Momotaro: Sacred Sailors

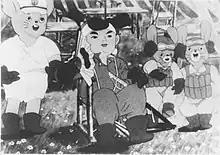

is the first Japanese feature-length animated film. It was directed by Mitsuyo Seo, who was ordered to make a propaganda film for World War II by the Japanese Naval Ministry. Shochiku Moving Picture Laboratory shot the 74-minute film in 1944 and screened it on 12 April 1945. It is a sequel to "Momotarō no Umiwashi", a 37-minute film released in 1943 by the same director and also starring the traditional Momotarō character.